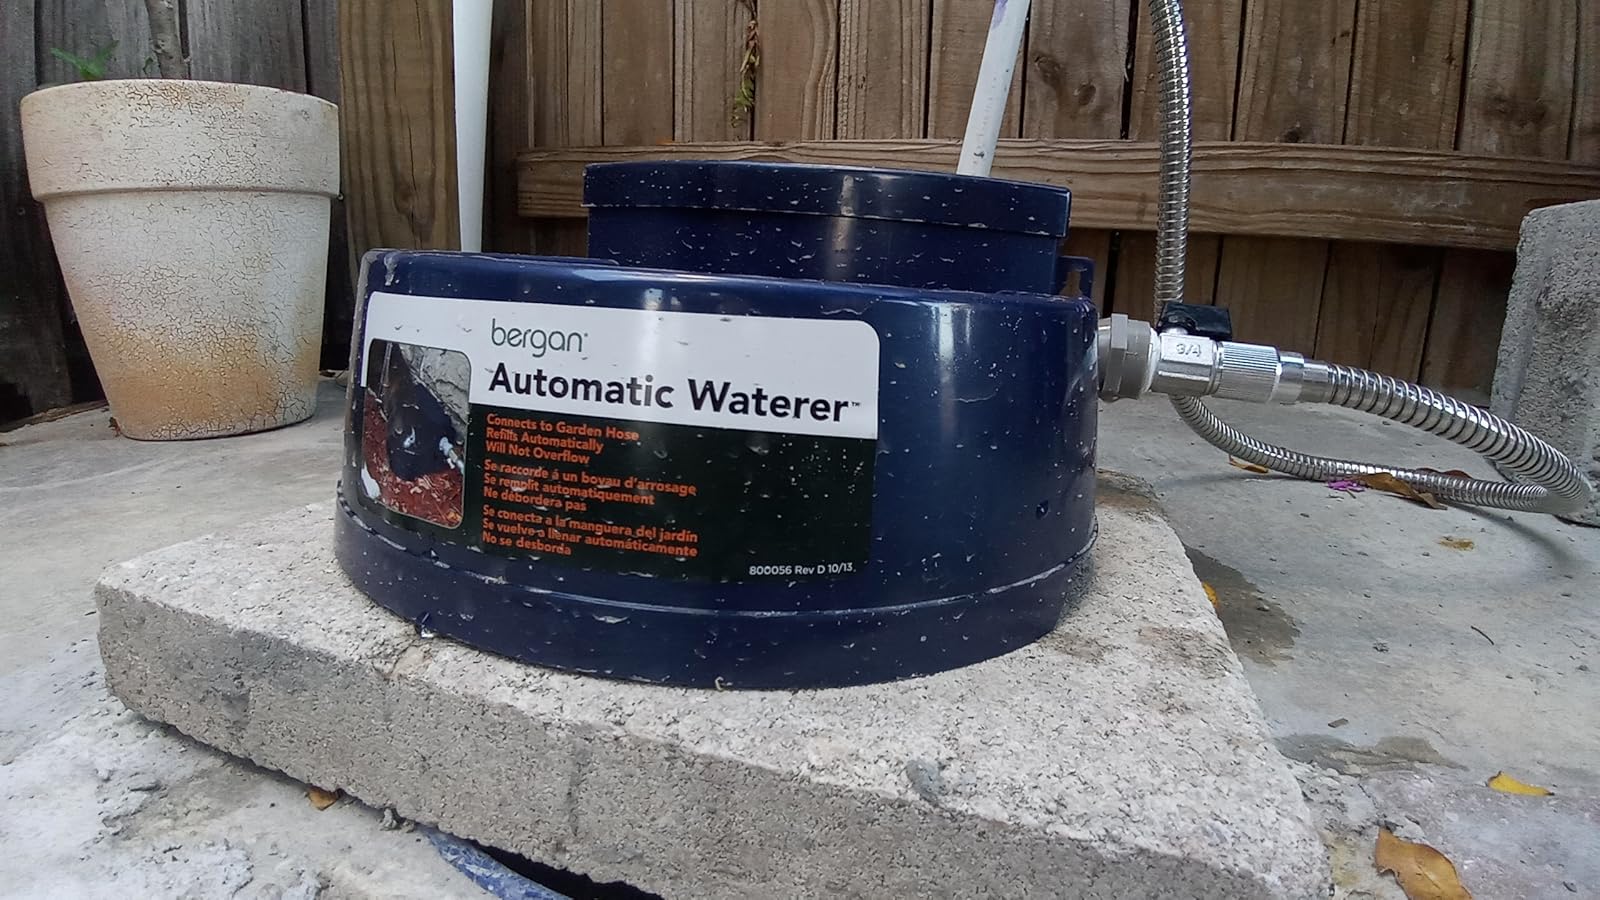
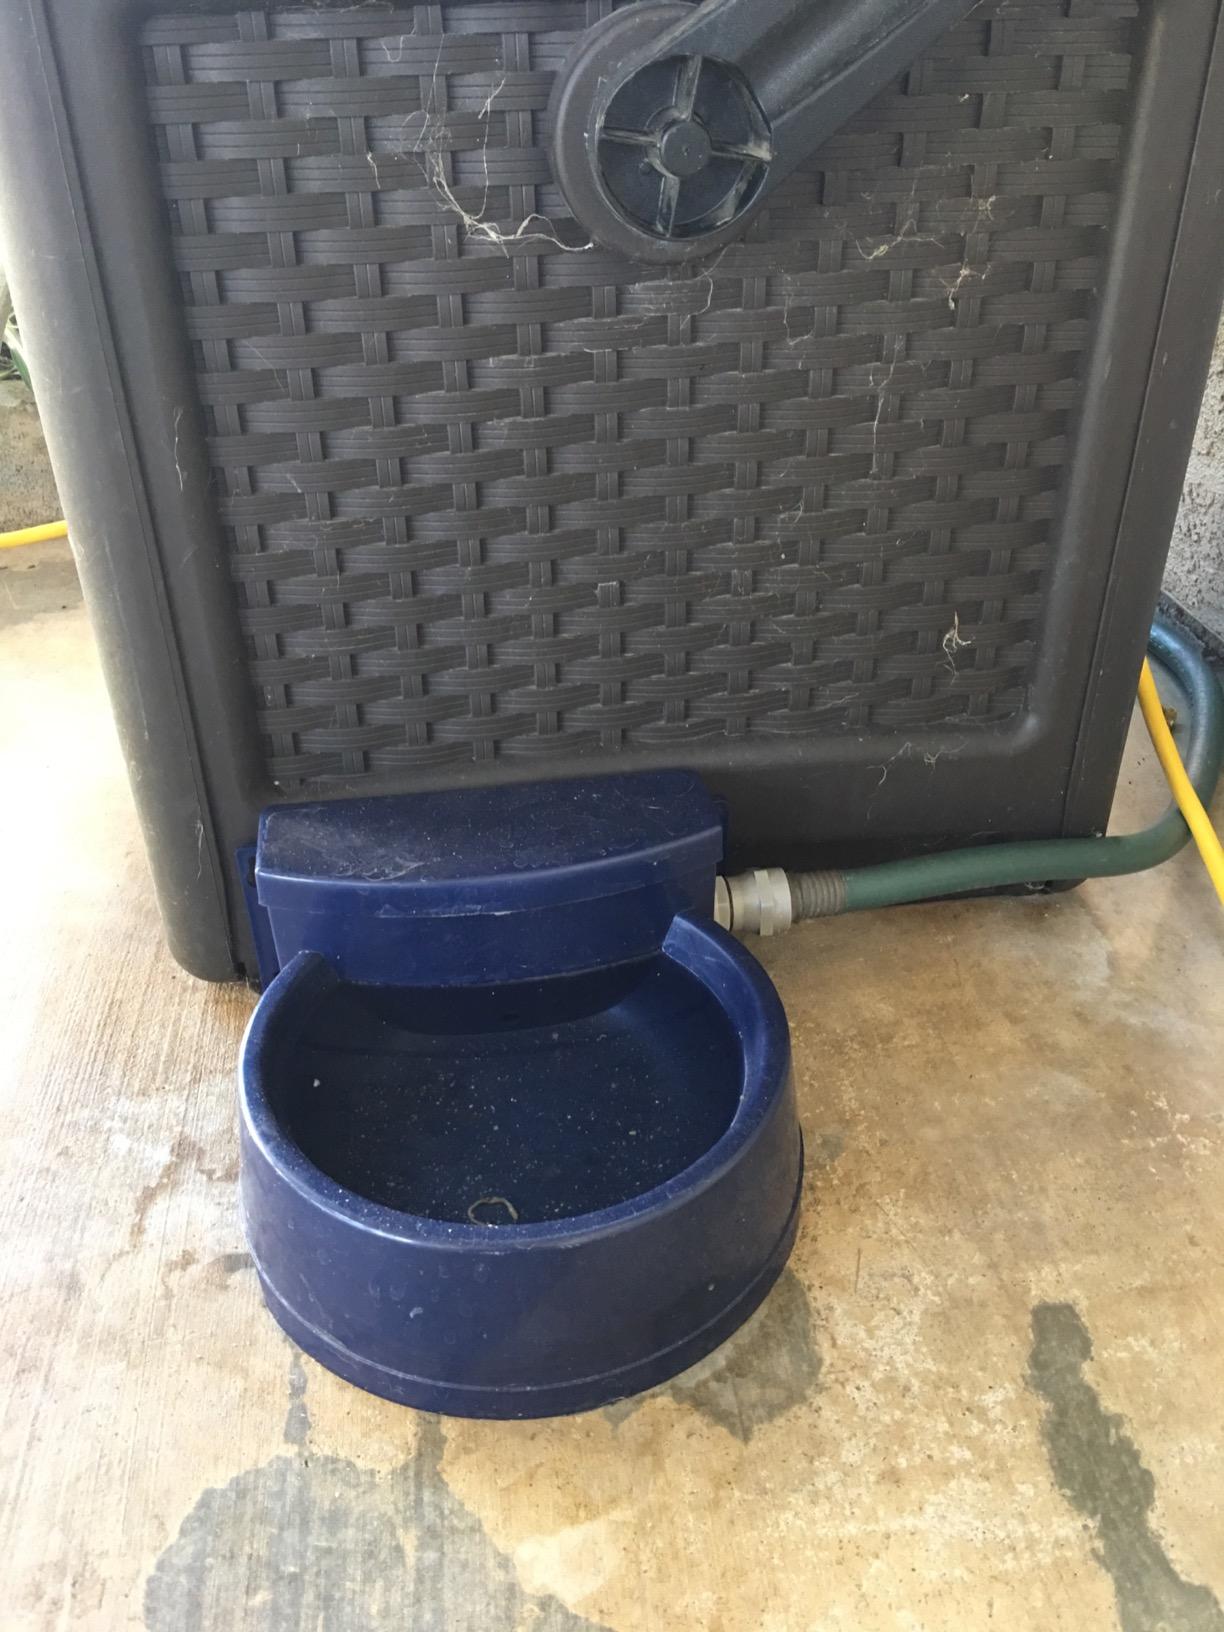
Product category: items_bowl
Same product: yes